White-bellied sea eagle

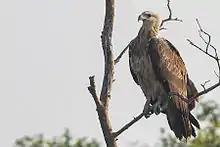
A juvenile from Sundarbans National Park, West Bengal, India.

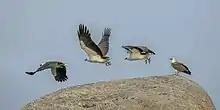
composite of 4 images showing take off

The white-bellied sea eagle has a white head, rump and underparts, and dark or slate-grey back and wings. In flight, the black flight feathers on the wings are easily seen when the bird is viewed from below. The large, hooked bill is a leaden blue-grey with a darker tip, and the irides are dark brown. The cere is also lead grey. The legs and feet are yellow or grey, with long black talons (claws). Unlike those of eagles of the genus "Aquila", the legs are not feathered. The sexes are similar. Males are long and weigh . Females are slightly larger, at and . The wingspan ranges from . A 2004 study on 37 birds from Australia and Papua New Guinea (3 °S to 50 °S) found that birds could be sexed reliably on size, and that birds from latitudes further south were larger than those from the north. There is no seasonal variation in plumage. The moulting pattern of the white-bellied sea eagle is poorly known. It appears to take longer than a year to complete, and can be interrupted and later resumed from the point of interruption.